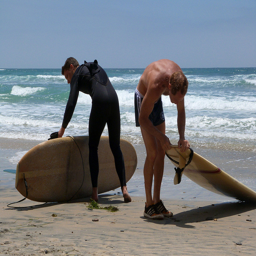
Two men on the beach with their surfboards
Two men standing on the beach and holding surfboards on the sand in front of the water.
Two people leaning over surfboards on the beach.
two people on a beach with surf boards
Two men get their surfboards ready to go in the water.